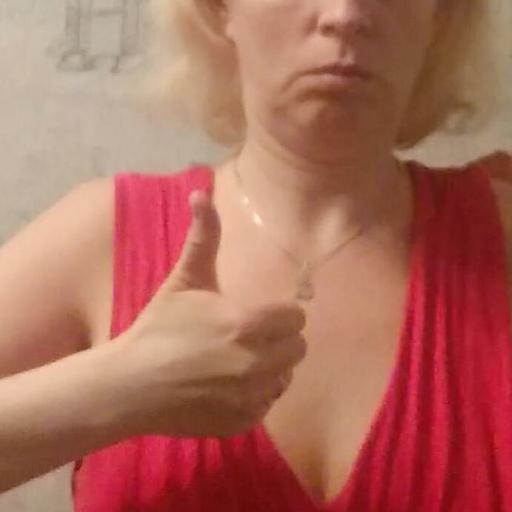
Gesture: like